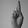
ASL letter: R